Coux, Charente-Maritime

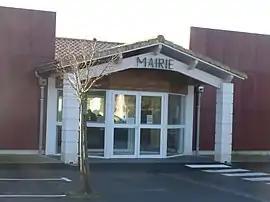
The town hall in Coux

Coux is a commune in the Charente-Maritime department in southwestern France.